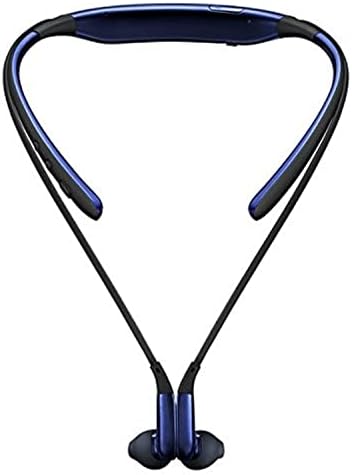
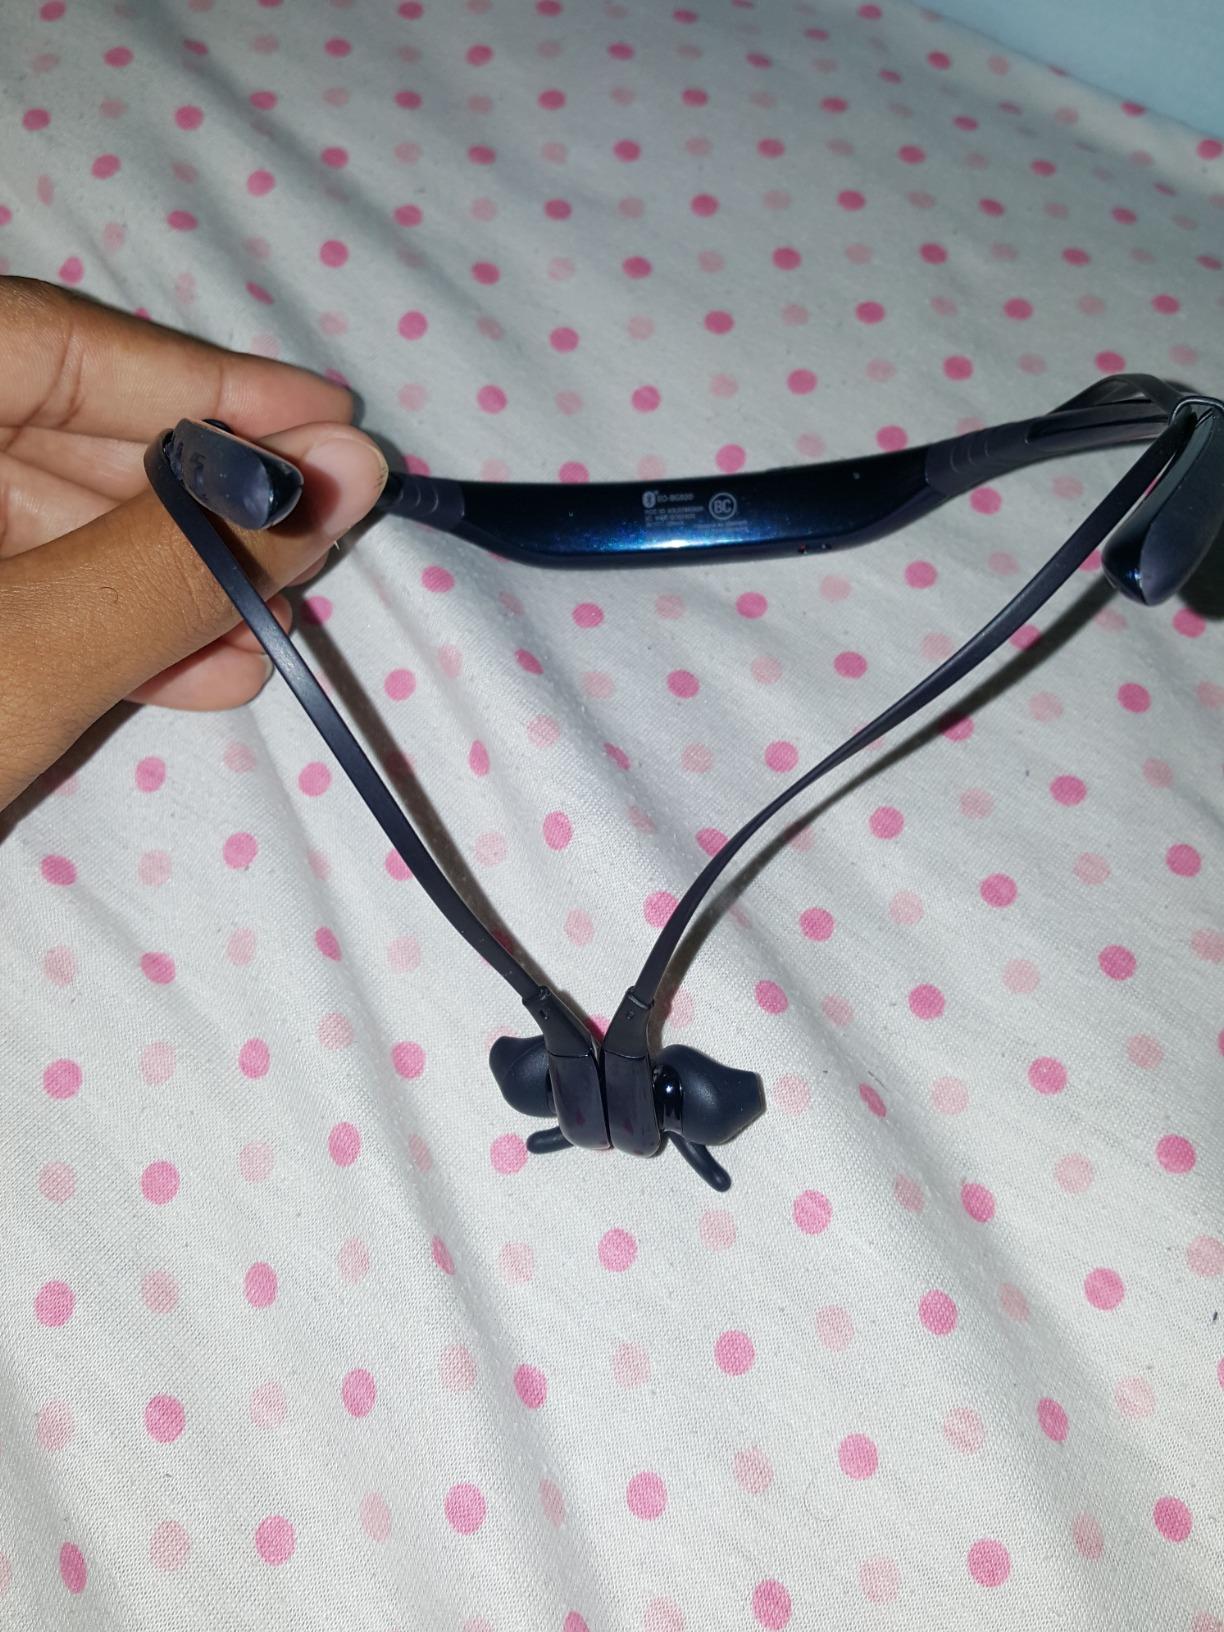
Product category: headphones
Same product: yes